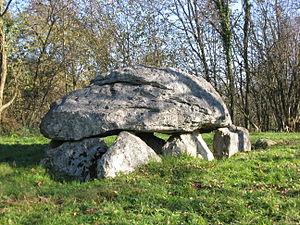
Vue du dolmen de Buzy (Pyrénées-Atlantiques) (Pyrénées).
Cette liste des sites mégalithiques des Pyrénées-Atlantiques recense tous les menhirs, dolmens, cromlech, tumulus, et autres mégalithes, situés dans le département des Pyrénées-Atlantiques, en France.
Buzy est une commune française, située dans le département des Pyrénées-Atlantiques en région Nouvelle-Aquitaine.
Cet article recense les monuments historiques français classés en 1889.